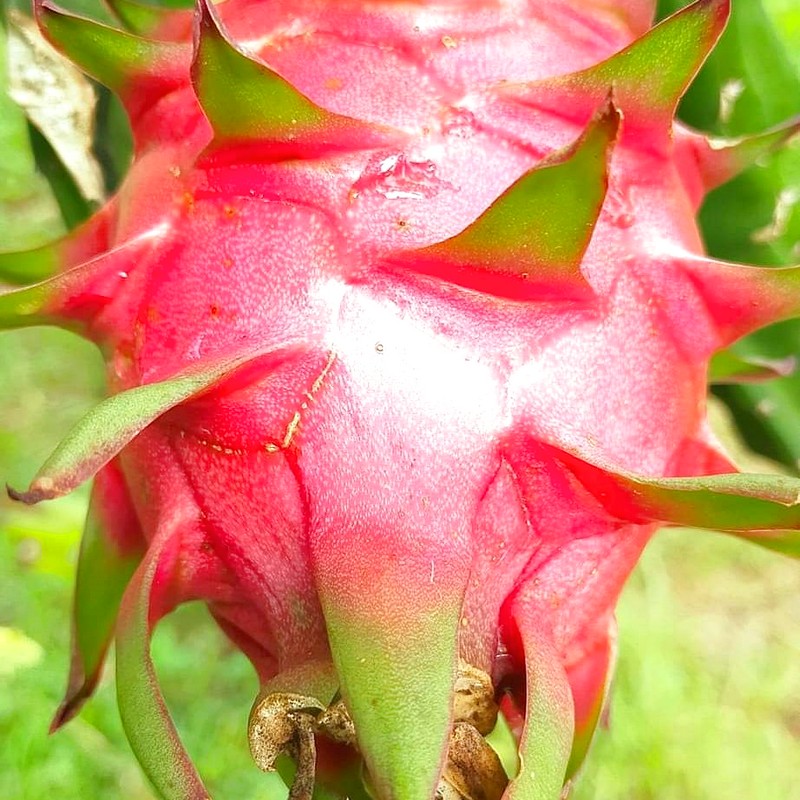
Label: Fresh Dragon Fruit